Mayfair

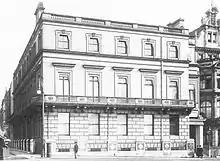
Londonderry House,

In 1725, Mayfair became part of the new parish of St George Hanover Square, which stretched as far east as Bond Street and to Regent Street north of Conduit Street. It ran as far north as Oxford Street and south near to Piccadilly. The parish continued into Hyde Park to the west and extended southwest to St George's Hospital. Most of the area belonged to (and continues to be owned by) the Grosvenor family, though the freehold of some parts belongs to the Crown Estate.